József Kiss (engineer)

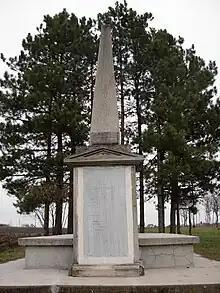
The tomb of József Kiss

As the creator of one of the first major hydrotechnical works in the area surrounding the Podunavlje, Kiss laid the foundations for an expansion of hydrotechnical construction in the hydrographically complex region of Bačka.